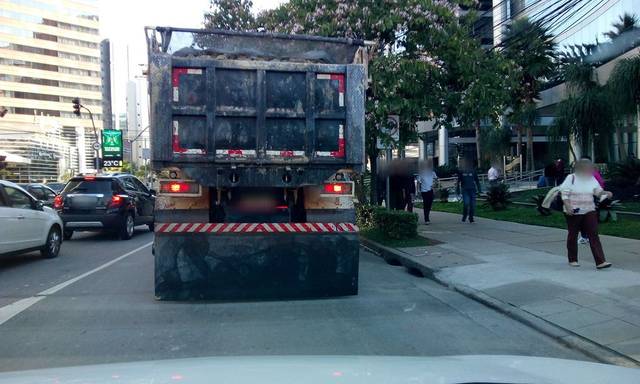
Region: Brazil
Coordinates: -23.595, -46.684